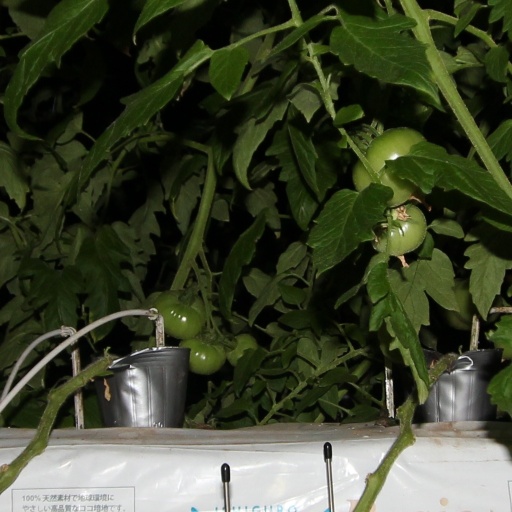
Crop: tomato